Orange Order

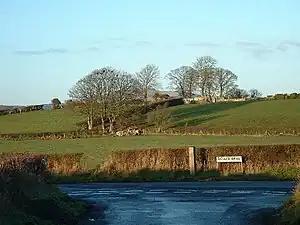
Dolly's Brae, site of the "Battle of Dolly's Brae" (1849) between Orangemen and Catholic Ribbonmen

In the early nineteenth century, Orangemen were heavily involved in violent conflict with an Irish Catholic secret society called the Ribbonmen. One instance, publicised in a 7 October 1816 edition of the "Boston Commercial Gazette", included the murder of a Catholic priest and several members of the congregation of Dumreilly parish in County Cavan on 25 May 1816. According to the article, "A number of Orangemen with arms rushed into the church and fired upon the congregation".